William H. Poole (writer)

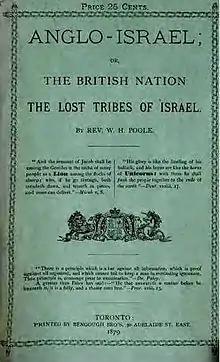
The 1879 edition of "Anglo-Israel", by W.H. Poole

William Henry Poole (1820 – August 7, 1896) was an Irish-born Methodist minister and proponent of British Israelism known for his 1889 book "Anglo-Israel: or the Saxon Race Proved to be the Lost Tribes of Israel".